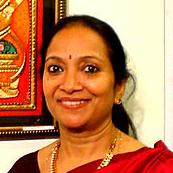
Age: 54